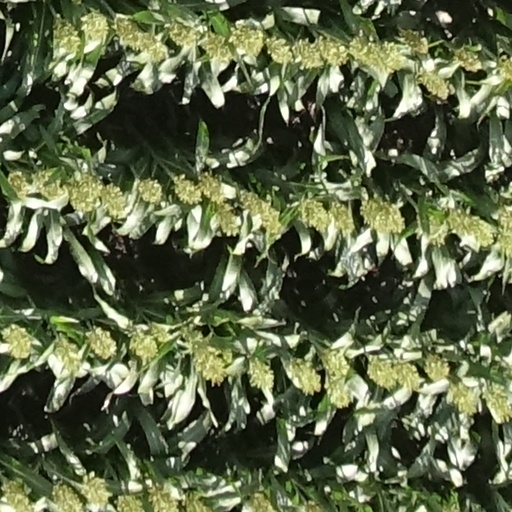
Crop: sorghum